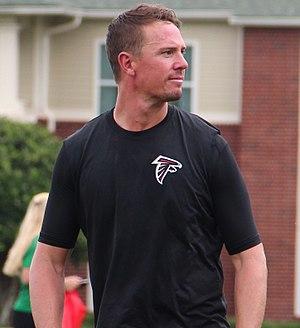
Matthew Thomas « Matt » Ryan, né le 17 mai 1985 à Exton en Pennsylvanie, est un joueur américain de football américain évoluant au poste de quarterback pour les Falcons d'Atlanta.